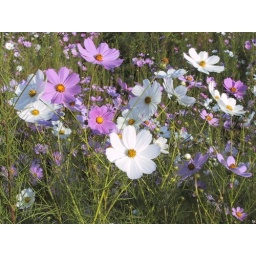
A whole field of these flowers near my house.